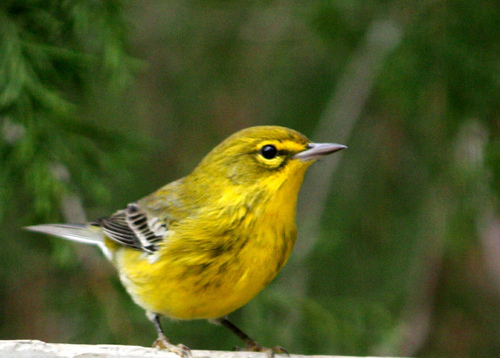
the bird has a black eyering and a small bill.
small black and yellow bird with long brown tarsus and medium brown beakgold bird with darker gold on crown and back, black and white secondaries.
this bird has a speckled belly and breast with a short pointy bill.
a yellow bird with black and white wings and a flat pointy beak.
a small mostly yellow bird with black mottling on the head and chest, black wings with white wingbars, and a small straight beak.
this particular bird has a yellow belly and breasts with black patches on themthe small bird has a yellow breast with speckles of black throughout, and a short pointed beak.
this bird is yellow, black, and white in color, with a gray beak.
this small bird has yellow, and shades of green, and brown wings.
Species: Pine Warbler